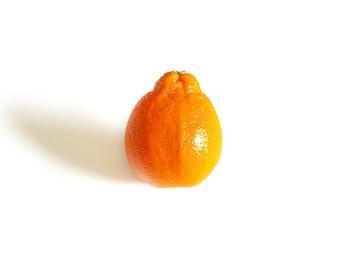
Label: mandarine